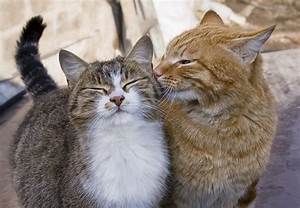
Label: gatto